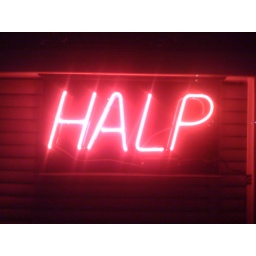
HALP - a sign in an actual store window in Eugene